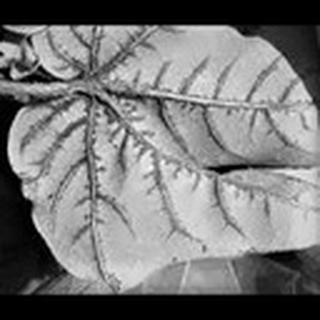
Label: cotton_bacterial_blight